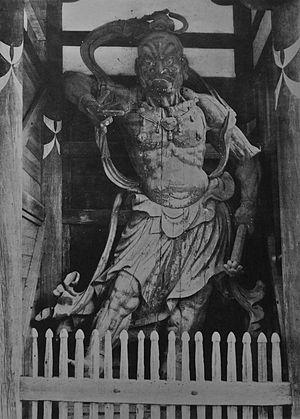
Les Niō ou Kongō-rikishi du Tōdai-ji sont un ensemble de deux statues monumentales en bois censées protéger la porte principale du temple. D’une hauteur de plus de huit mètres, ils ont été réalisés par l’école de sculpture Kei en 1203 à l’époque de Kamakura au Japon. L’ensemble, traditionnellement attribué à quatre grands sculpteurs de l’époque – Unkei, Kaikei, Tankei et Jōkaku –, est inscrit au registre des trésors nationaux.